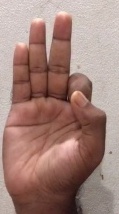
ASL sign: F